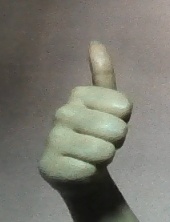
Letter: aleff